Kryoman

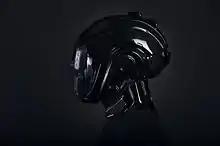

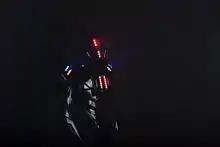

The idea of the Kryoman robot was developed in 2005. The artistic concept utilizes robot suits equipped with high powered lights, smoke guns, high-definition LED mapping, and pyrotechnic special FX systems. Later Kryoman collaborated with Cathy and David Guetta and completed over a thousand shows in 52 countries on three world tours. During that, he teamed up with the Black Eyed Peas, Nicki Minaj, Akon, Ludacris, Pitbull, Kelly Roland, and Usher to perform several music videos and tour performances.